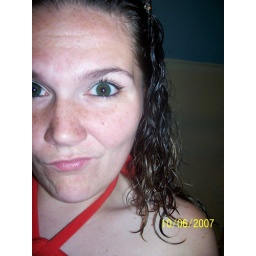
half my face in the bathroom mirror